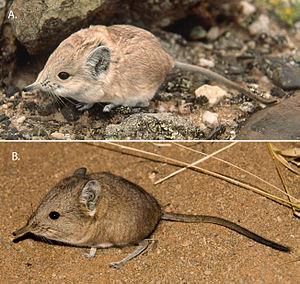
Le Karoo nama est une écorégion faisant partie du biome des déserts et terres arbustives xériques de l'écozone afrotropicale ; il est situé sur le plateau central d'Afrique australe, dans la partie sud de l'Afrique du Sud et de la Namibie.